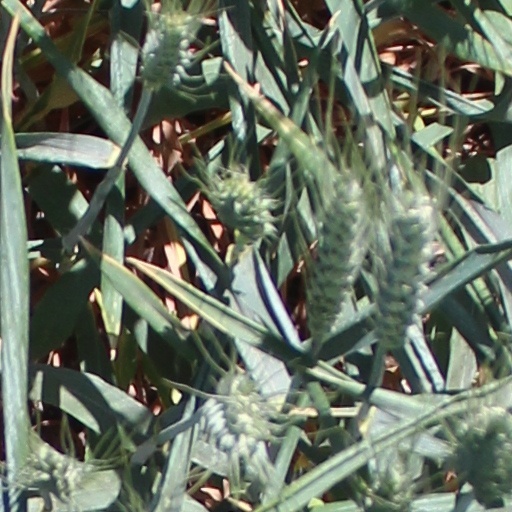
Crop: wheat